Tour de France (film)

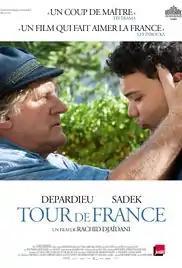
Film poster

Tour de France (in some markets titled French Tour) is a 2016 French drama film directed by Rachid Djaïdani. It was screened in the Directors' Fortnight section at the 2016 Cannes Film Festival.